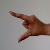
The image shows a hand gesture representing the letter 'Z' in Indian Sign Language.